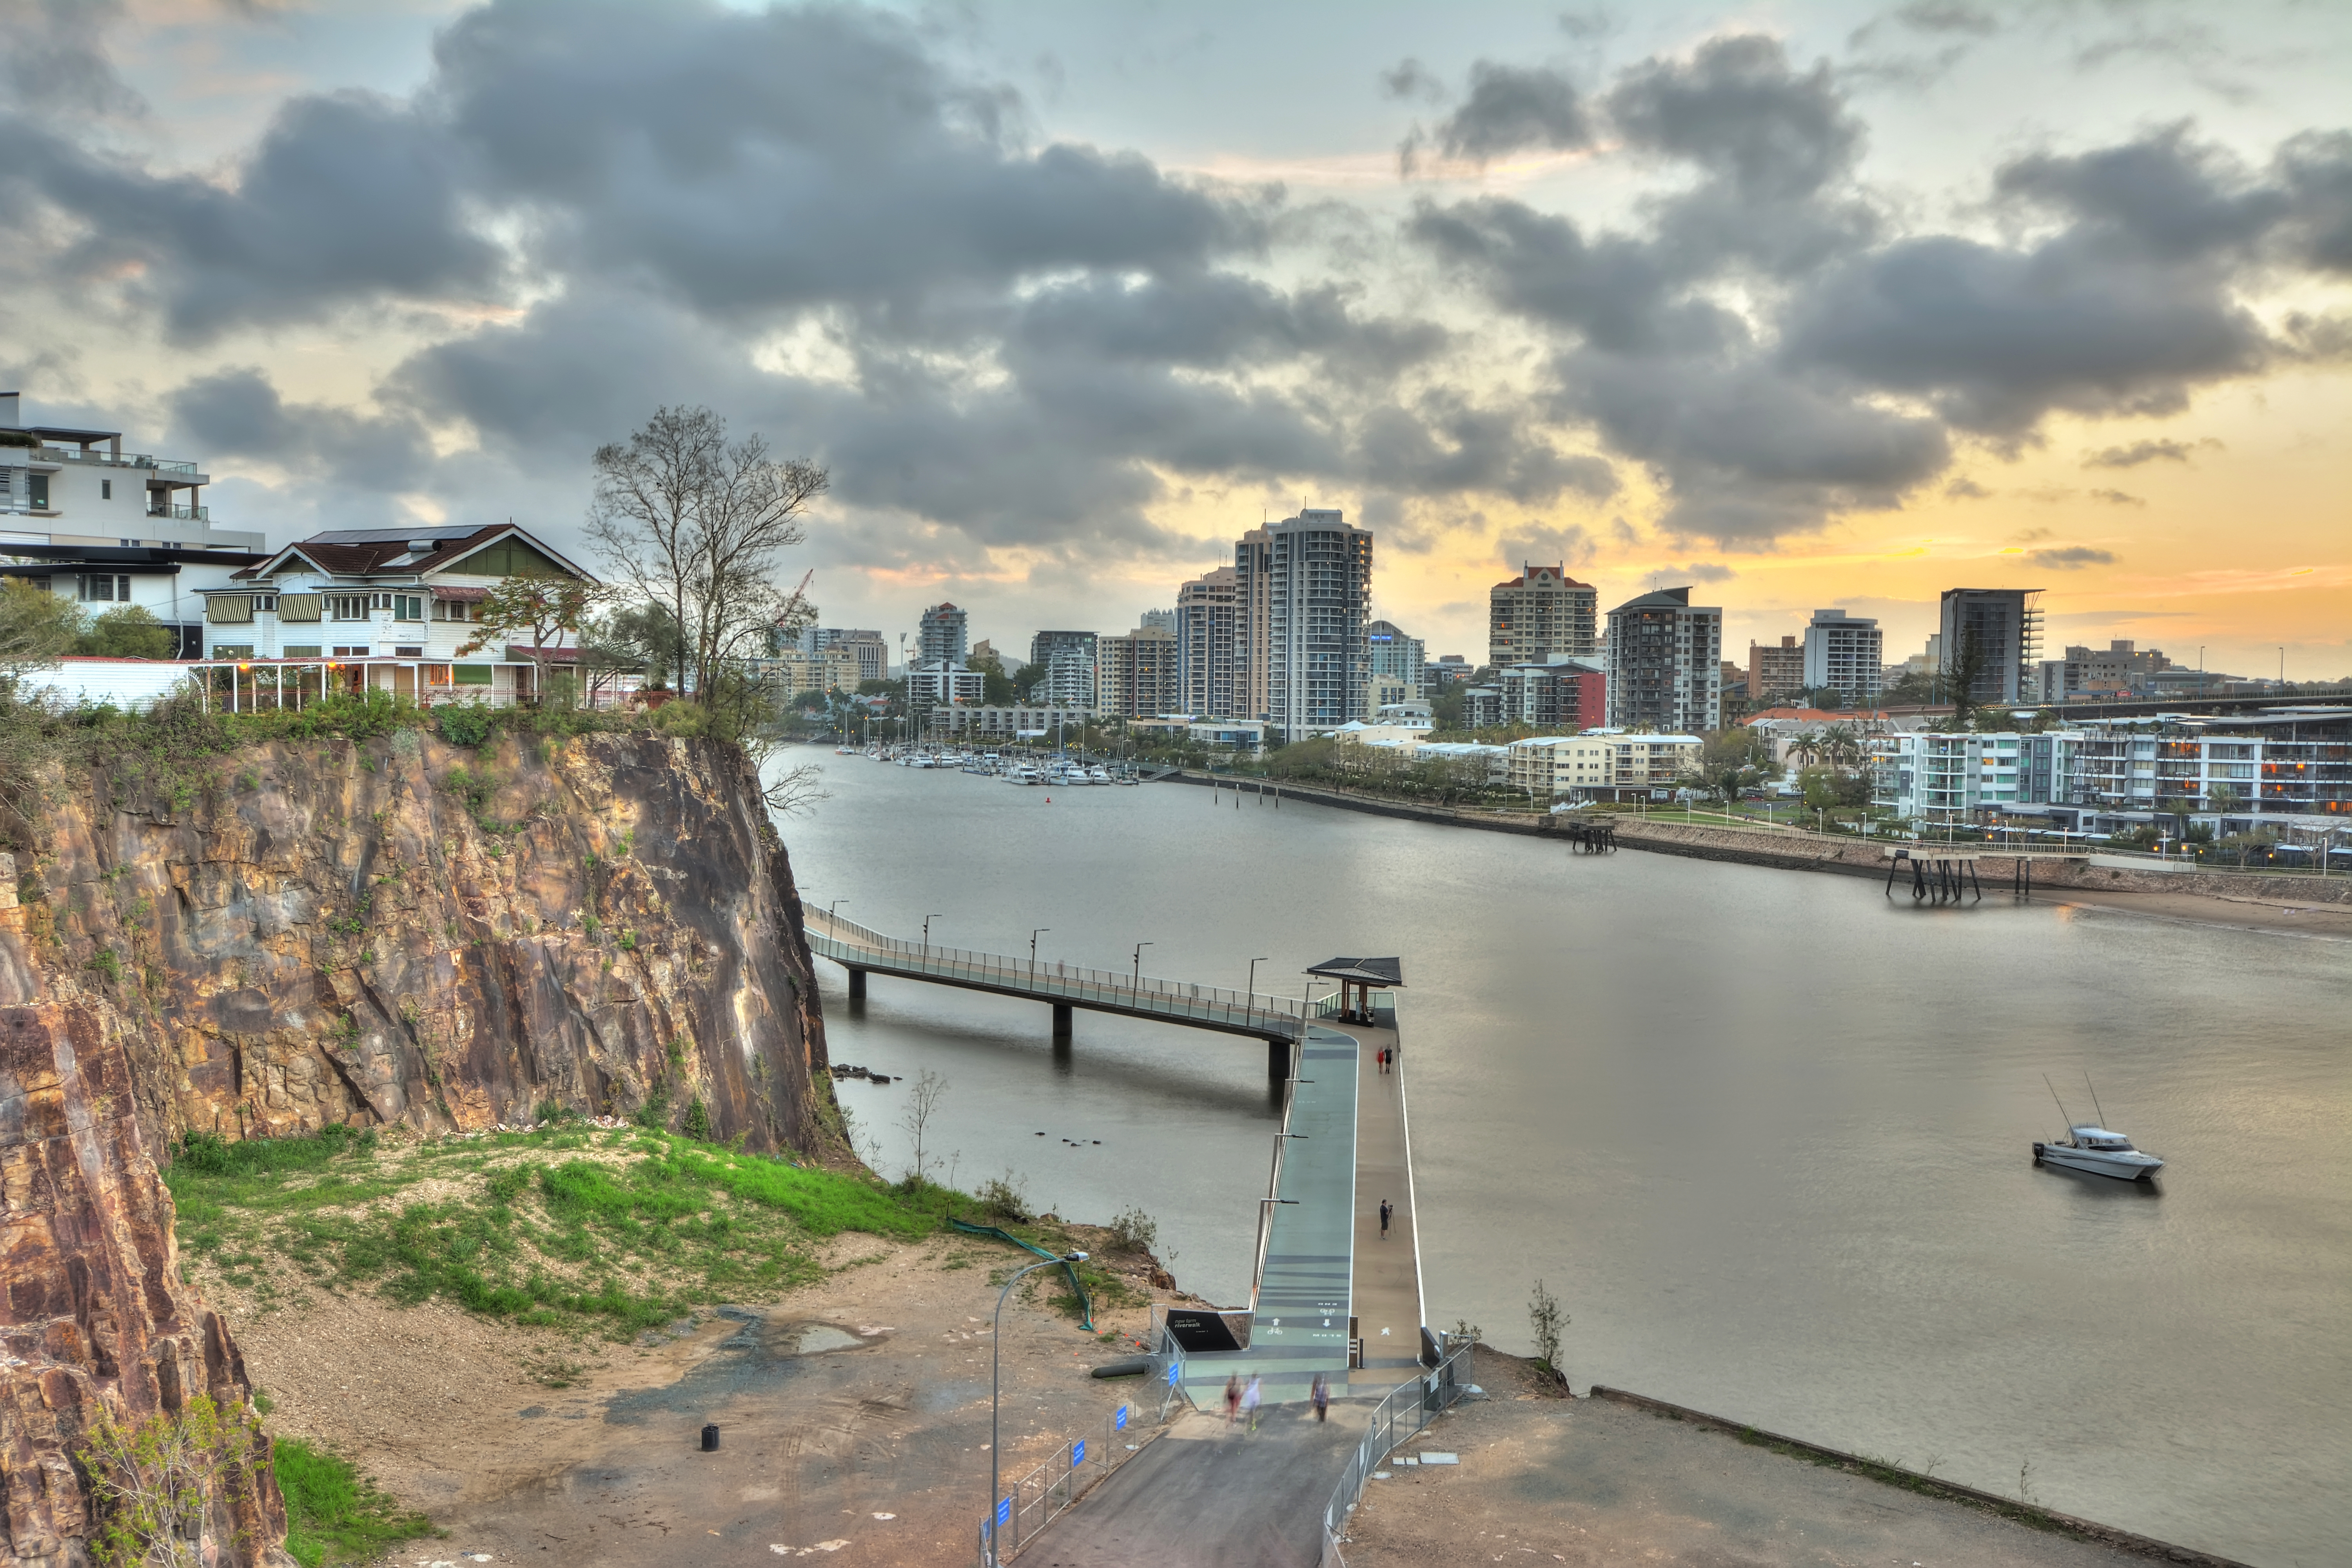
sea, coast, water, sunset, bridge, skyline, town, city, river, valley, walkway, cityscape, downtown, cliff, lens, bay, landmark, waterway, australia, hills, hdr, infrastructure, wide, angle, queensland, brisbane, bowen, fortitude, nikkon, urban area, human settlement